Gaston Monmousseau

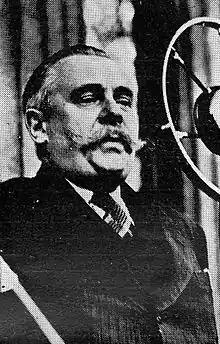
Monmousseau speaking in Birkelunden, Oslo, Norway (1938)

Gaston René Léon Monmousseau (17 January 1883 – 11 July 1960) was a French railway worker, trade union leader, politician and author, from a rural working-class background. He became an anarcho-syndicalist, then a communist, and played a leading role in the French Communist Party and in the national trade union movement both before and after World War II (1939–45).